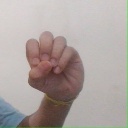
अक्षर: उ